Prodromus Coptus

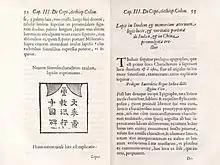
Pages from Prodromus Coptus showing Chinese script

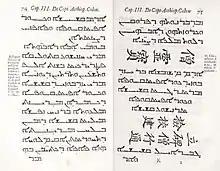
Pages from Prodromus Coptus showing Chinese and Syriac scripts

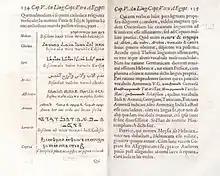
Pages from Prodromus Coptus showing comparison of different scripts

"Prodromus" sought to connect Coptic with many different languages—Arabic, Classical Armenian, Geʽez, Samaritan Hebrew, and Syriac. While this was a challenge both to conceive and to print, the frequent mistakes in Kircher's Arabic suggest that many of the connections he claimed to find were of questionable reliability. With Coptic texts, he did not translate them, but merely placed them side by side—often inaccurately—with their equivalent passages from the Vulgate.